Hösel station

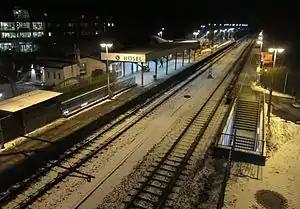
Hösel station on a winter night

Hösel is a railway station in Ratingen in western Germany. It serves the outlying town part of "Hösel".